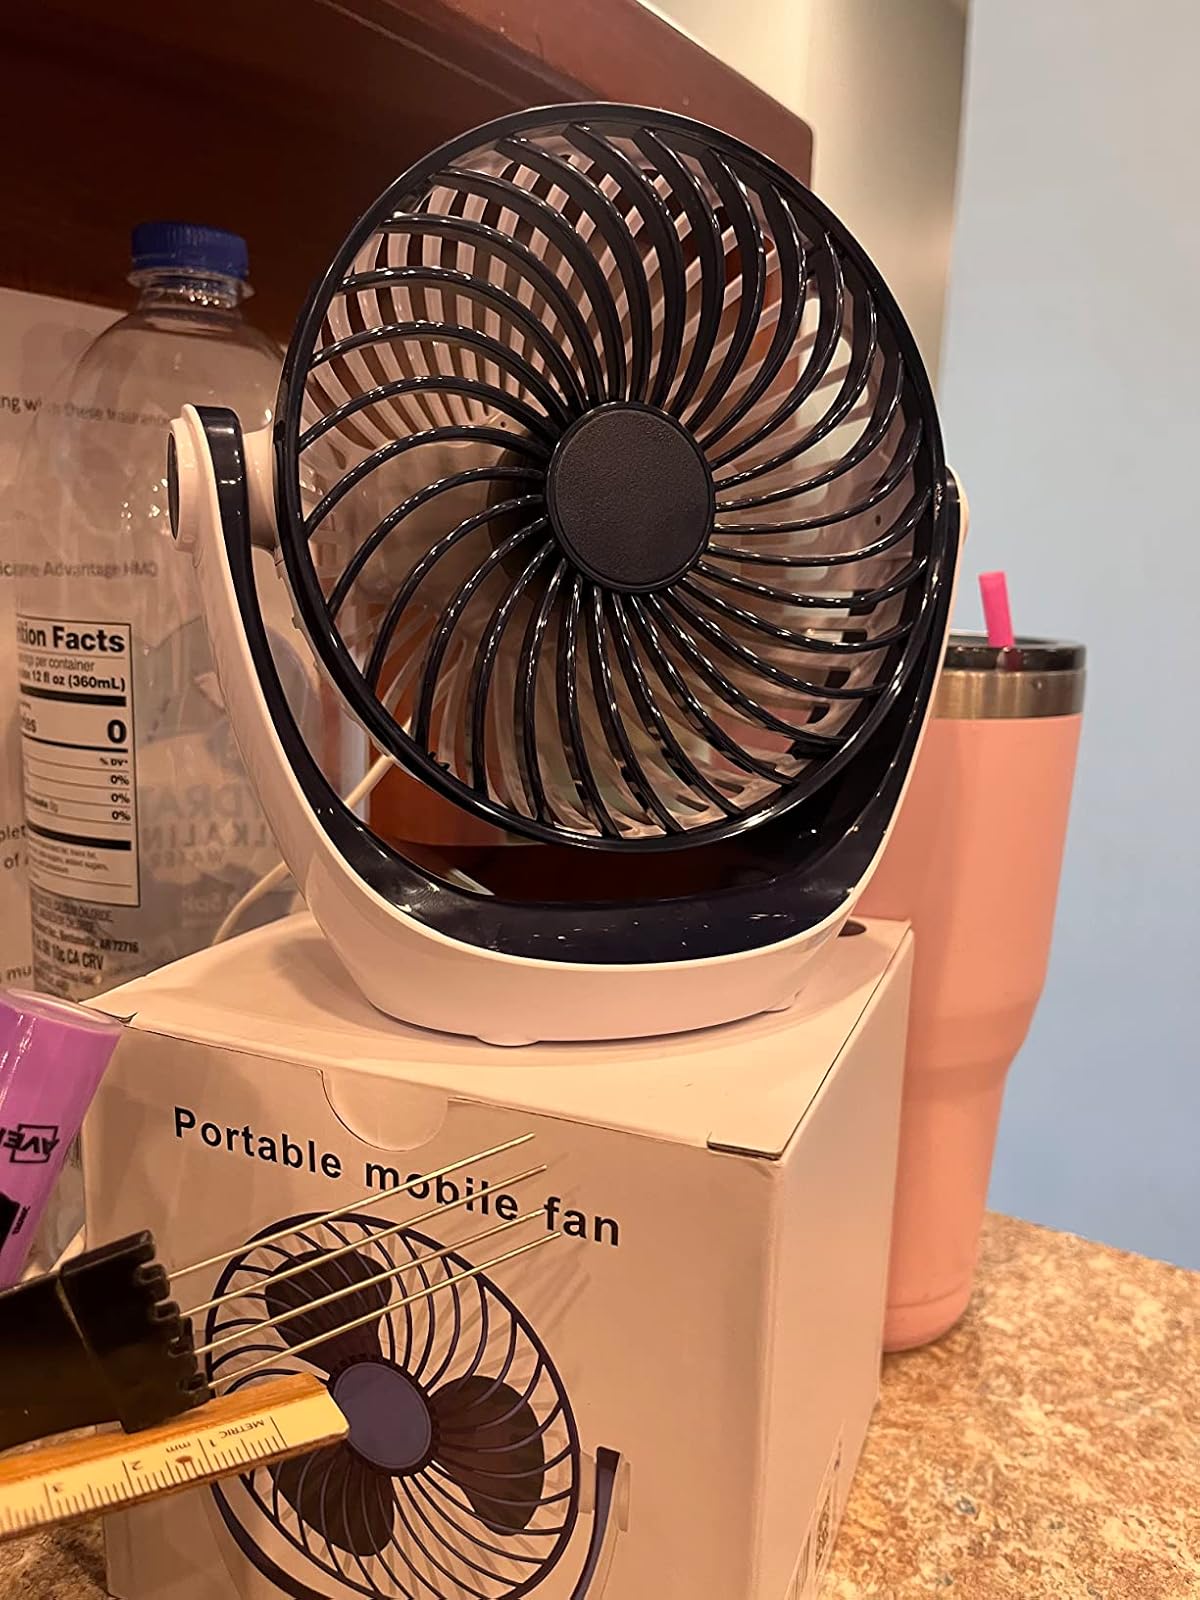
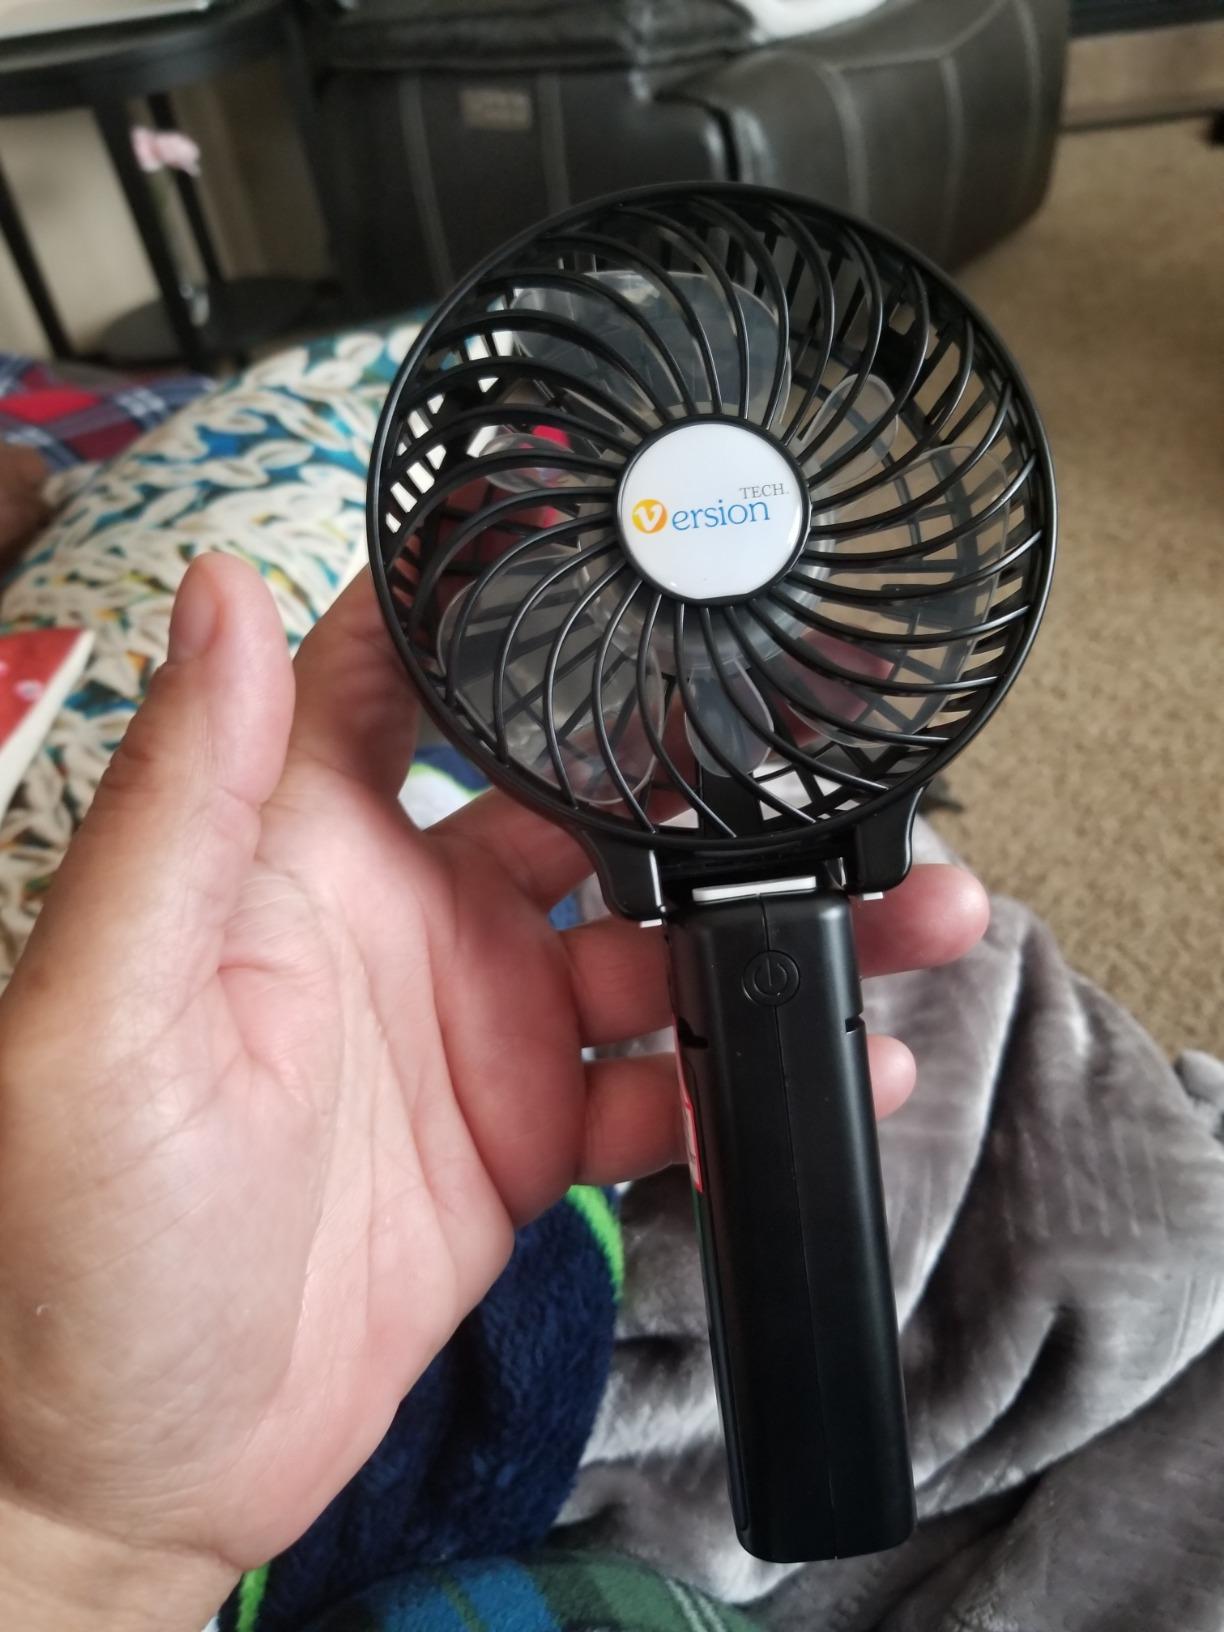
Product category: fan
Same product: no